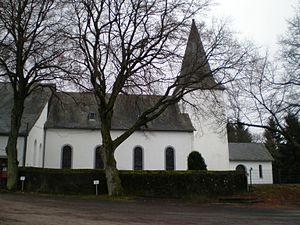
Beinhausen est une municipalité du Verbandsgemeinde Kelberg, dans l'arrondissement de Vulkaneifel, en Rhénanie-Palatinat, dans l'ouest de l'Allemagne.